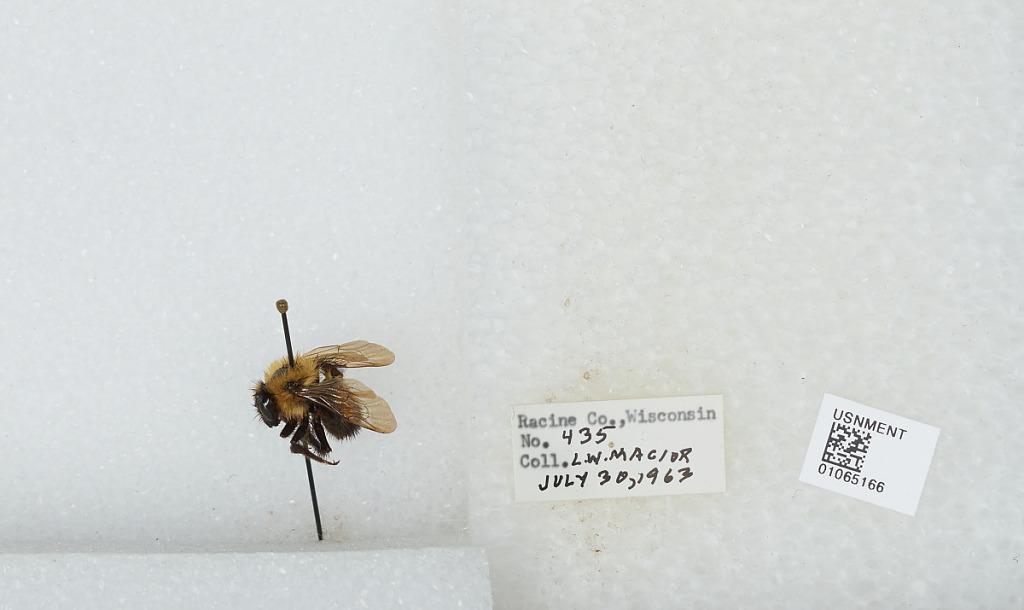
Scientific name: Bombus (Bombus) affinis Cresson
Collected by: L. Macior
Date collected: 1963-7-30
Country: United States
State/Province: Wisconsin
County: Racine
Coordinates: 42.78, -87.76